Le Laudi

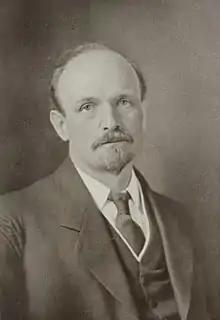
Hermann Suter (1870–1926)

In the first movement, the beginning , is sung by the tenor alone, similar to Gregorian chant. It is marked , and . The choir, divided in six parts, repeats the same melody in homophony, accompanied by the orchestra. The text speaks of praise of the Almighty Creator. The tenor, echoed by the men's voices, continues by saying that the creatures are not worthy to name their creator.